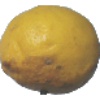
Label: Lemon 1